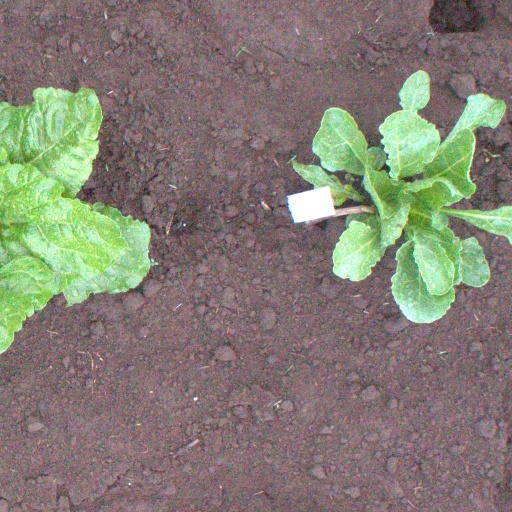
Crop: sugar beet